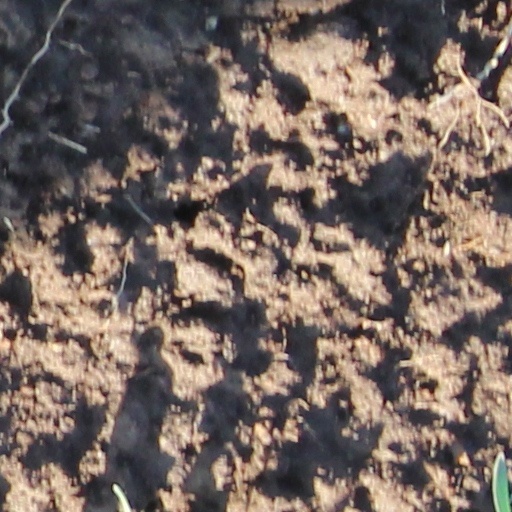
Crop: wheat